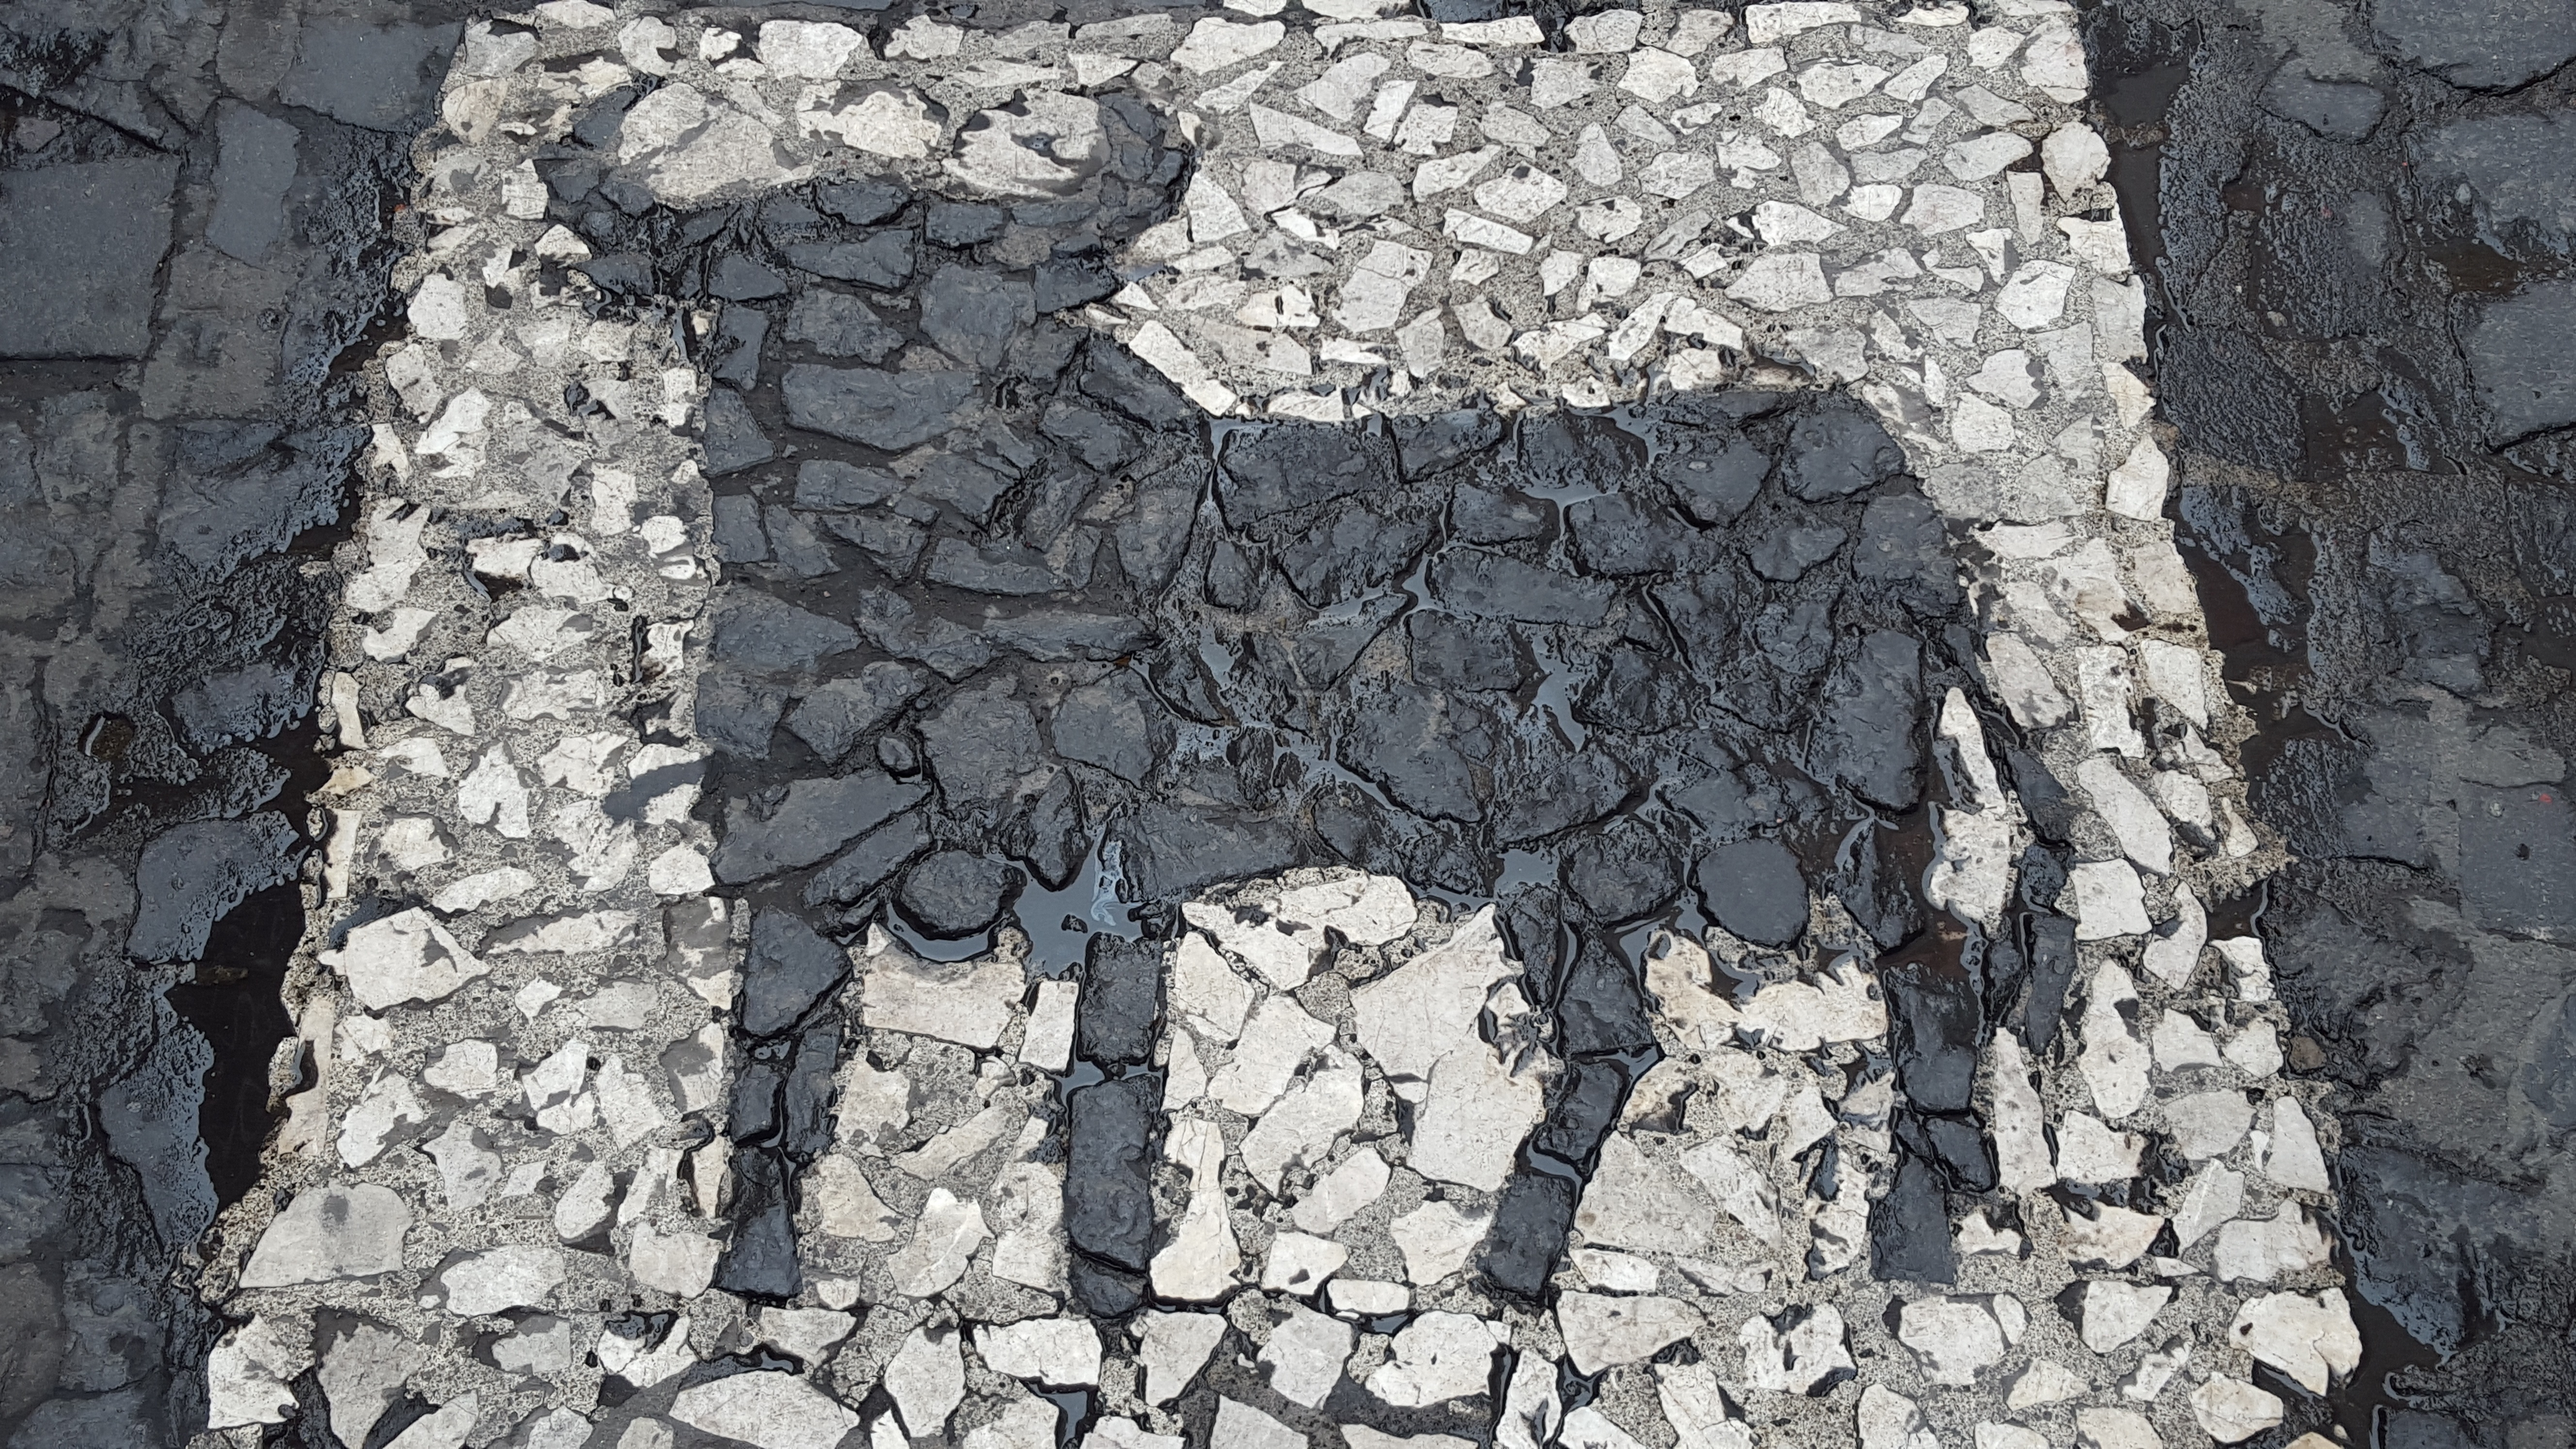
tree, rock, wood, texture, animal, wall, asphalt, symbol, soil, stone wall, material, bull, art, rubble, geology, mexico, flooring, road surface